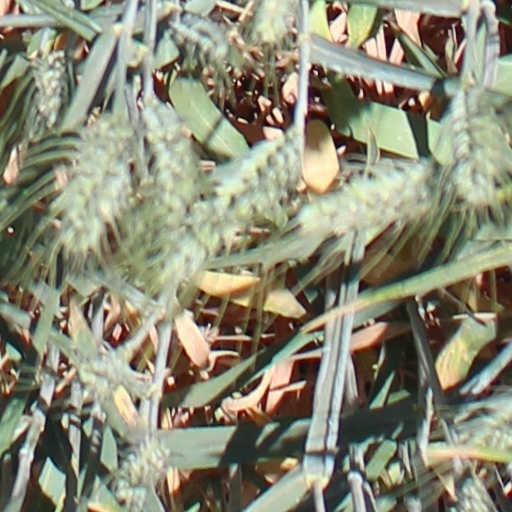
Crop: wheat